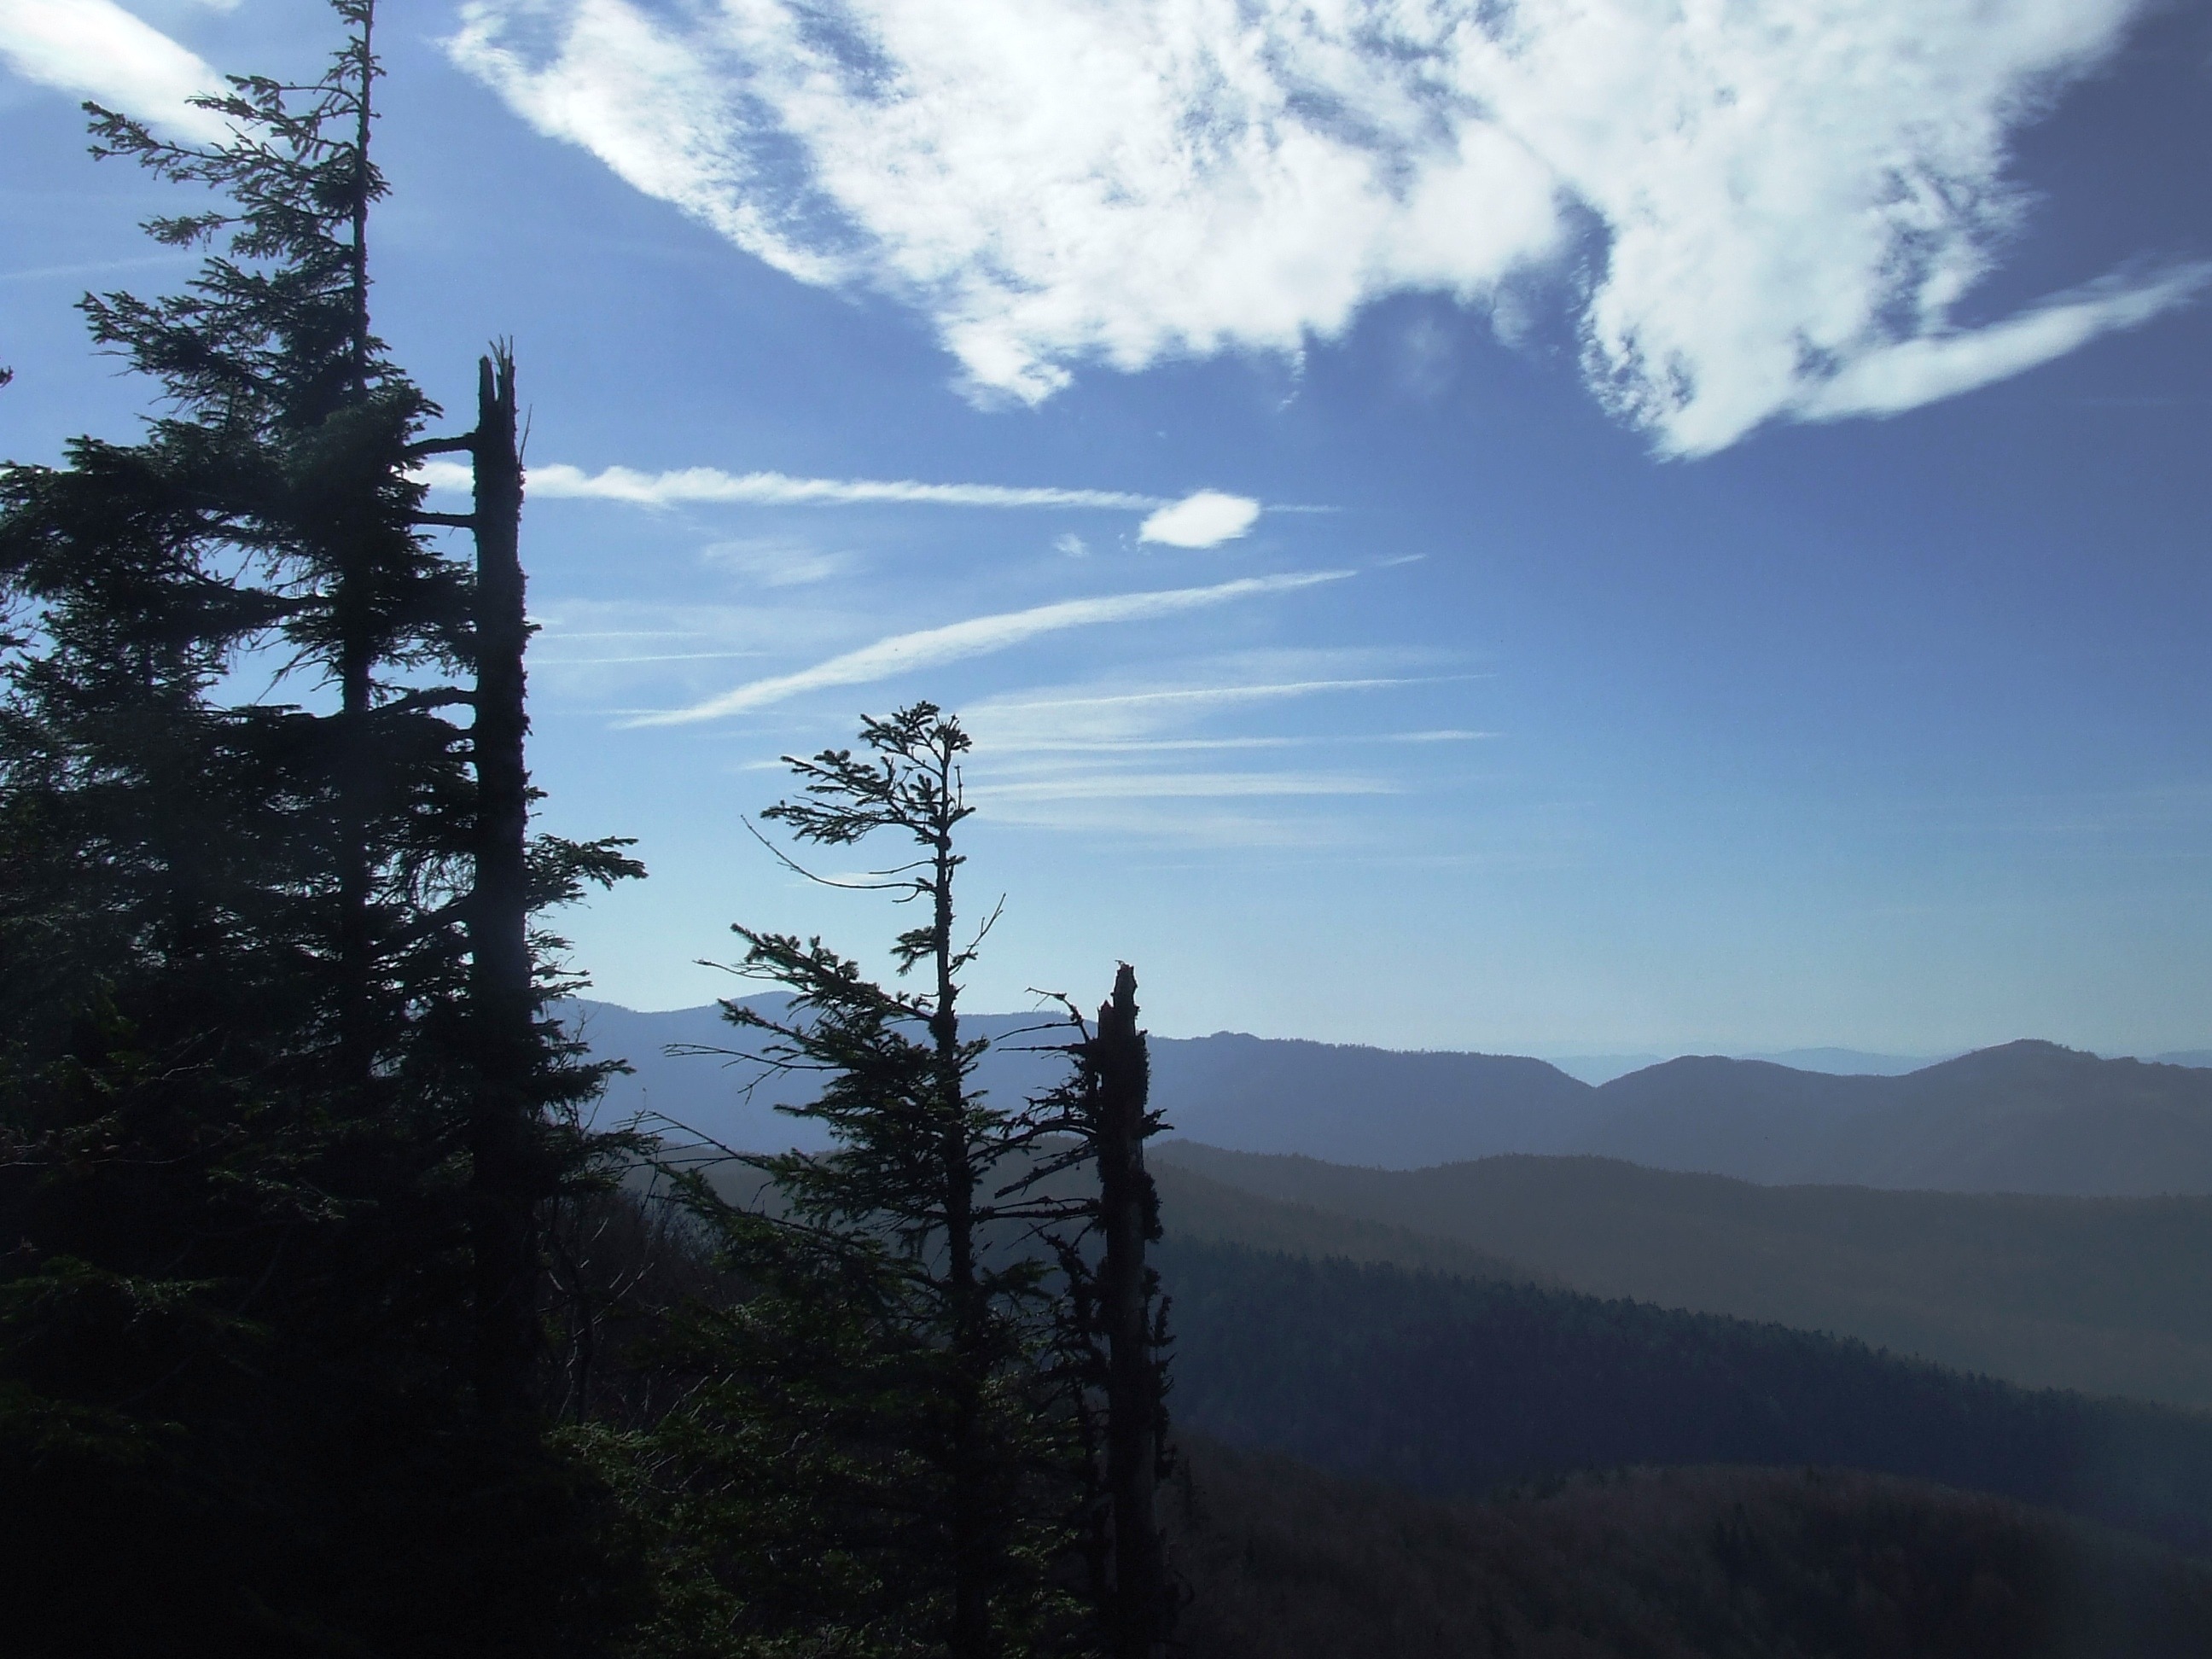
tree, nature, forest, wilderness, mountain, cloud, sky, sunlight, morning, hill, dawn, mountain range, pine, autumn, ridge, summit, alps, nightfall, transylvania, landform, geographical feature, atmospheric phenomenon, mountainous landforms, bihar, padis hg